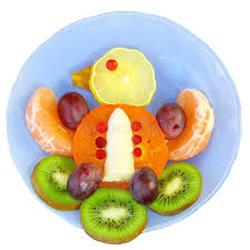
Label: Kiwi